A Song of Ice and Fire

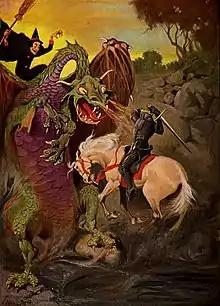
Although involving dragons and sorcery, "A Song of Ice and Fire" series de-emphasizes magic as compared to many other epic fantasy works (emblem of J. Allen St. John's 1905 fantasy work "The Face in the Pool").

Modern fantasy may often embrace strangeness, but "A Song of Ice and Fire" series is generally praised for what is perceived as a sort of medieval realism. Believing that magic should be used moderately in the epic fantasy genre, Martin set out to make the story feel more like historical fiction than contemporary fantasy, with less emphasis on magic and sorcery and more on battles, political intrigue, and the characters. Though the amount of magic has gradually increased throughout the story, the series is still to end with less overt magic than most contemporary fantasies. In Martin's eyes, literary effective magic needs to represent strange and dangerous forces beyond human comprehension, not advanced alien technologies or formulaic spells. As such, the characters understand only the natural aspects of their world, but not the magical elements like the Others.